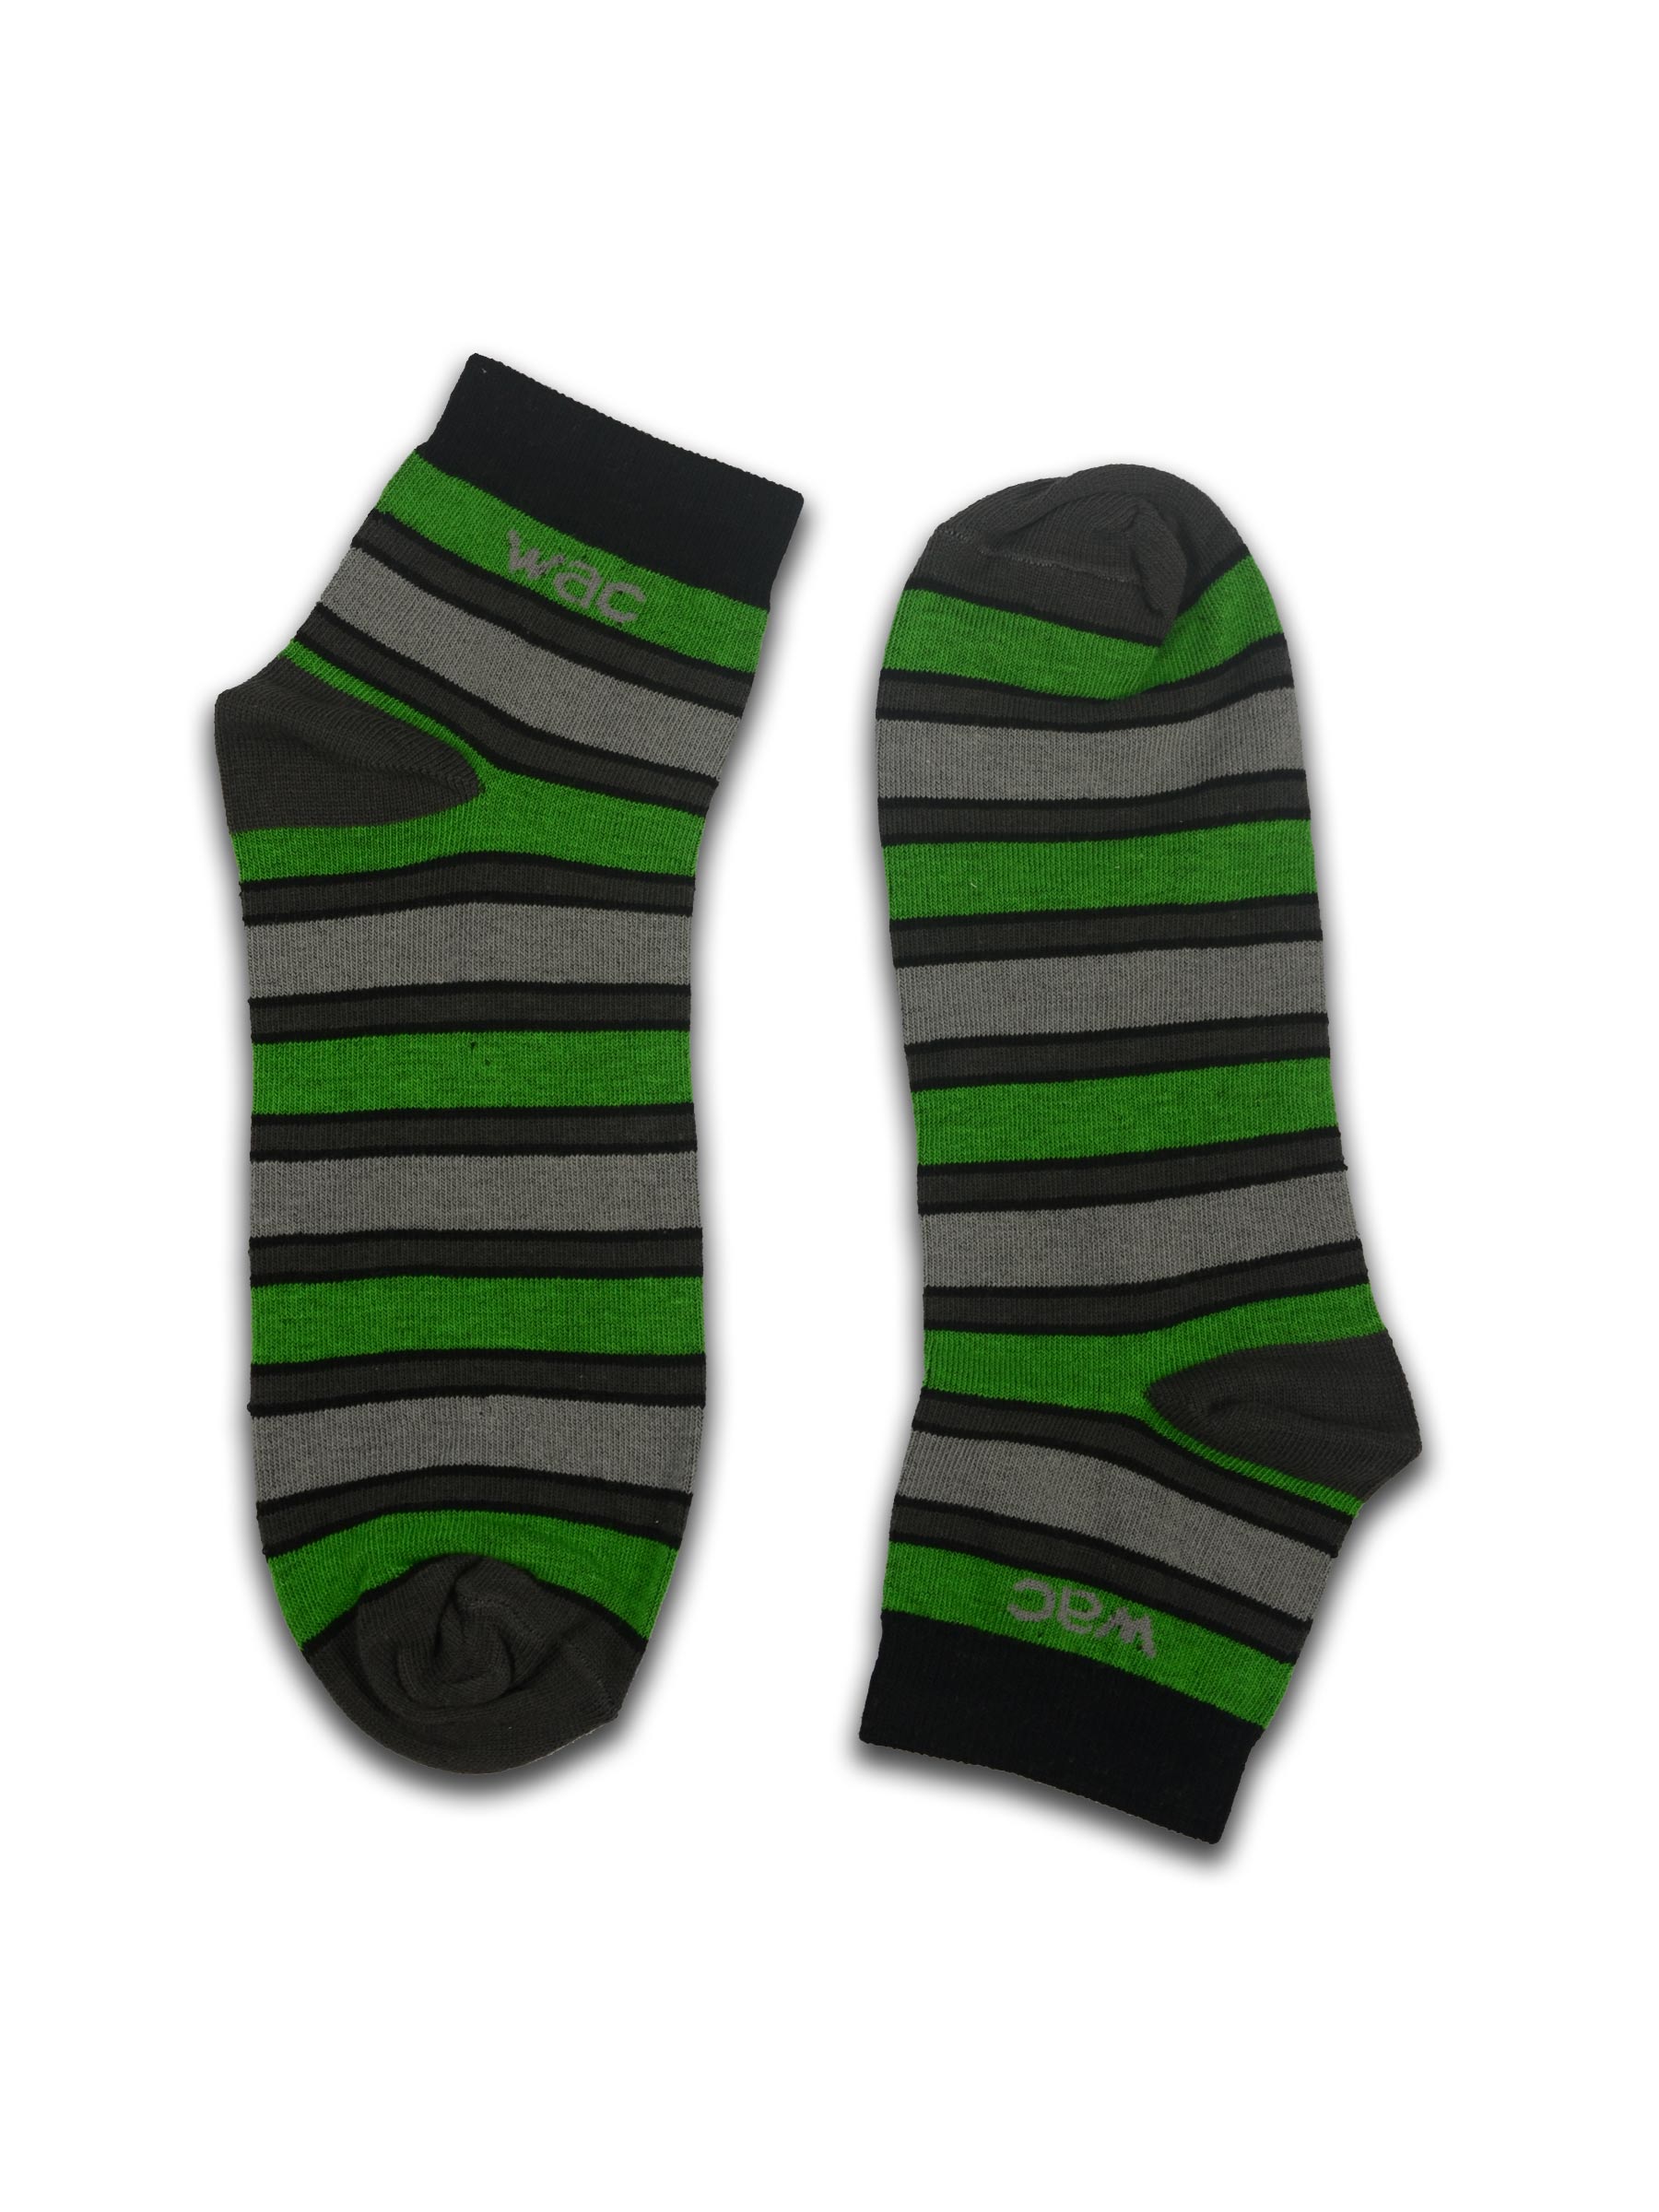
Wrangler Men's Black Ankle Length Socks
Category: Accessories / Socks / Socks
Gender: Men
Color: Black
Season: Summer 2016
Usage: Casual